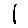
Label: 1